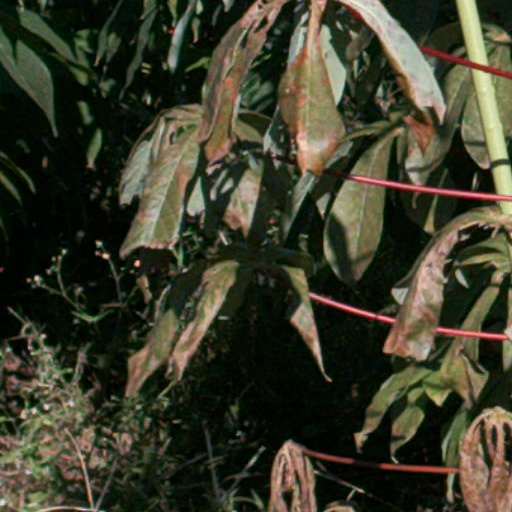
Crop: cassava